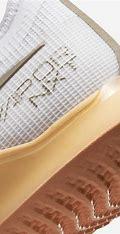
Brand: Nike
Model: Court React Vapor NXT